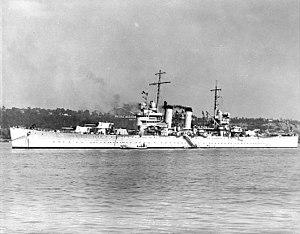
La classe Brooklyn est une classe de neuf croiseurs légers, la dernière mise en service dans l'United States Navy avant la Seconde Guerre mondiale. Armés de cinq tourelles triples de 152 mm, ces croiseurs, à leur mise en service, délivraient la plus lourde bordée des croiseurs de l'US Navy. Ils ont été livrés entre le début de la Guerre sino-japonaise et la campagne de Pologne. Ils ont participé à de nombreuses opérations navales dans le Pacifique mais aussi sur les côtes marocaines et en Méditerranée. Plusieurs d'entre eux y ont été endommagés, parfois gravement, mais un seul y a été détruit au combat. Ils ont été désarmés après la fin de la guerre et six d'entre eux ont été transférés à des marines sud-américaines dans lesquelles ils ont été opérationnels pendant plusieurs décennies. L'ancien Phoenix devenu le General Belgrano argentin a été torpillé et coulé pendant la guerre des Malouines, le 2 mai 1982, par un sous-marin nucléaire d'attaque britannique.
L'USS Brooklyn (CL-40) est un croiseur léger, navire de tête de sa classe construit pour l'United States Navy dans les années 1930. Le croiseur est le troisième navire à porter le nom de ce quartier de New York situé à l'extrémité ouest de Long Island.
La bataille navale de Casablanca était une série d'engagements navals livrés entre les navires de l'United States Navy couvrant l'invasion de l'Afrique du Nord et des navires de l'État français défendant la neutralité du Protectorat français du Maroc conformément à l'Armistice du 22 juin 1940 signé à Compiègne pendant la Seconde Guerre mondiale.